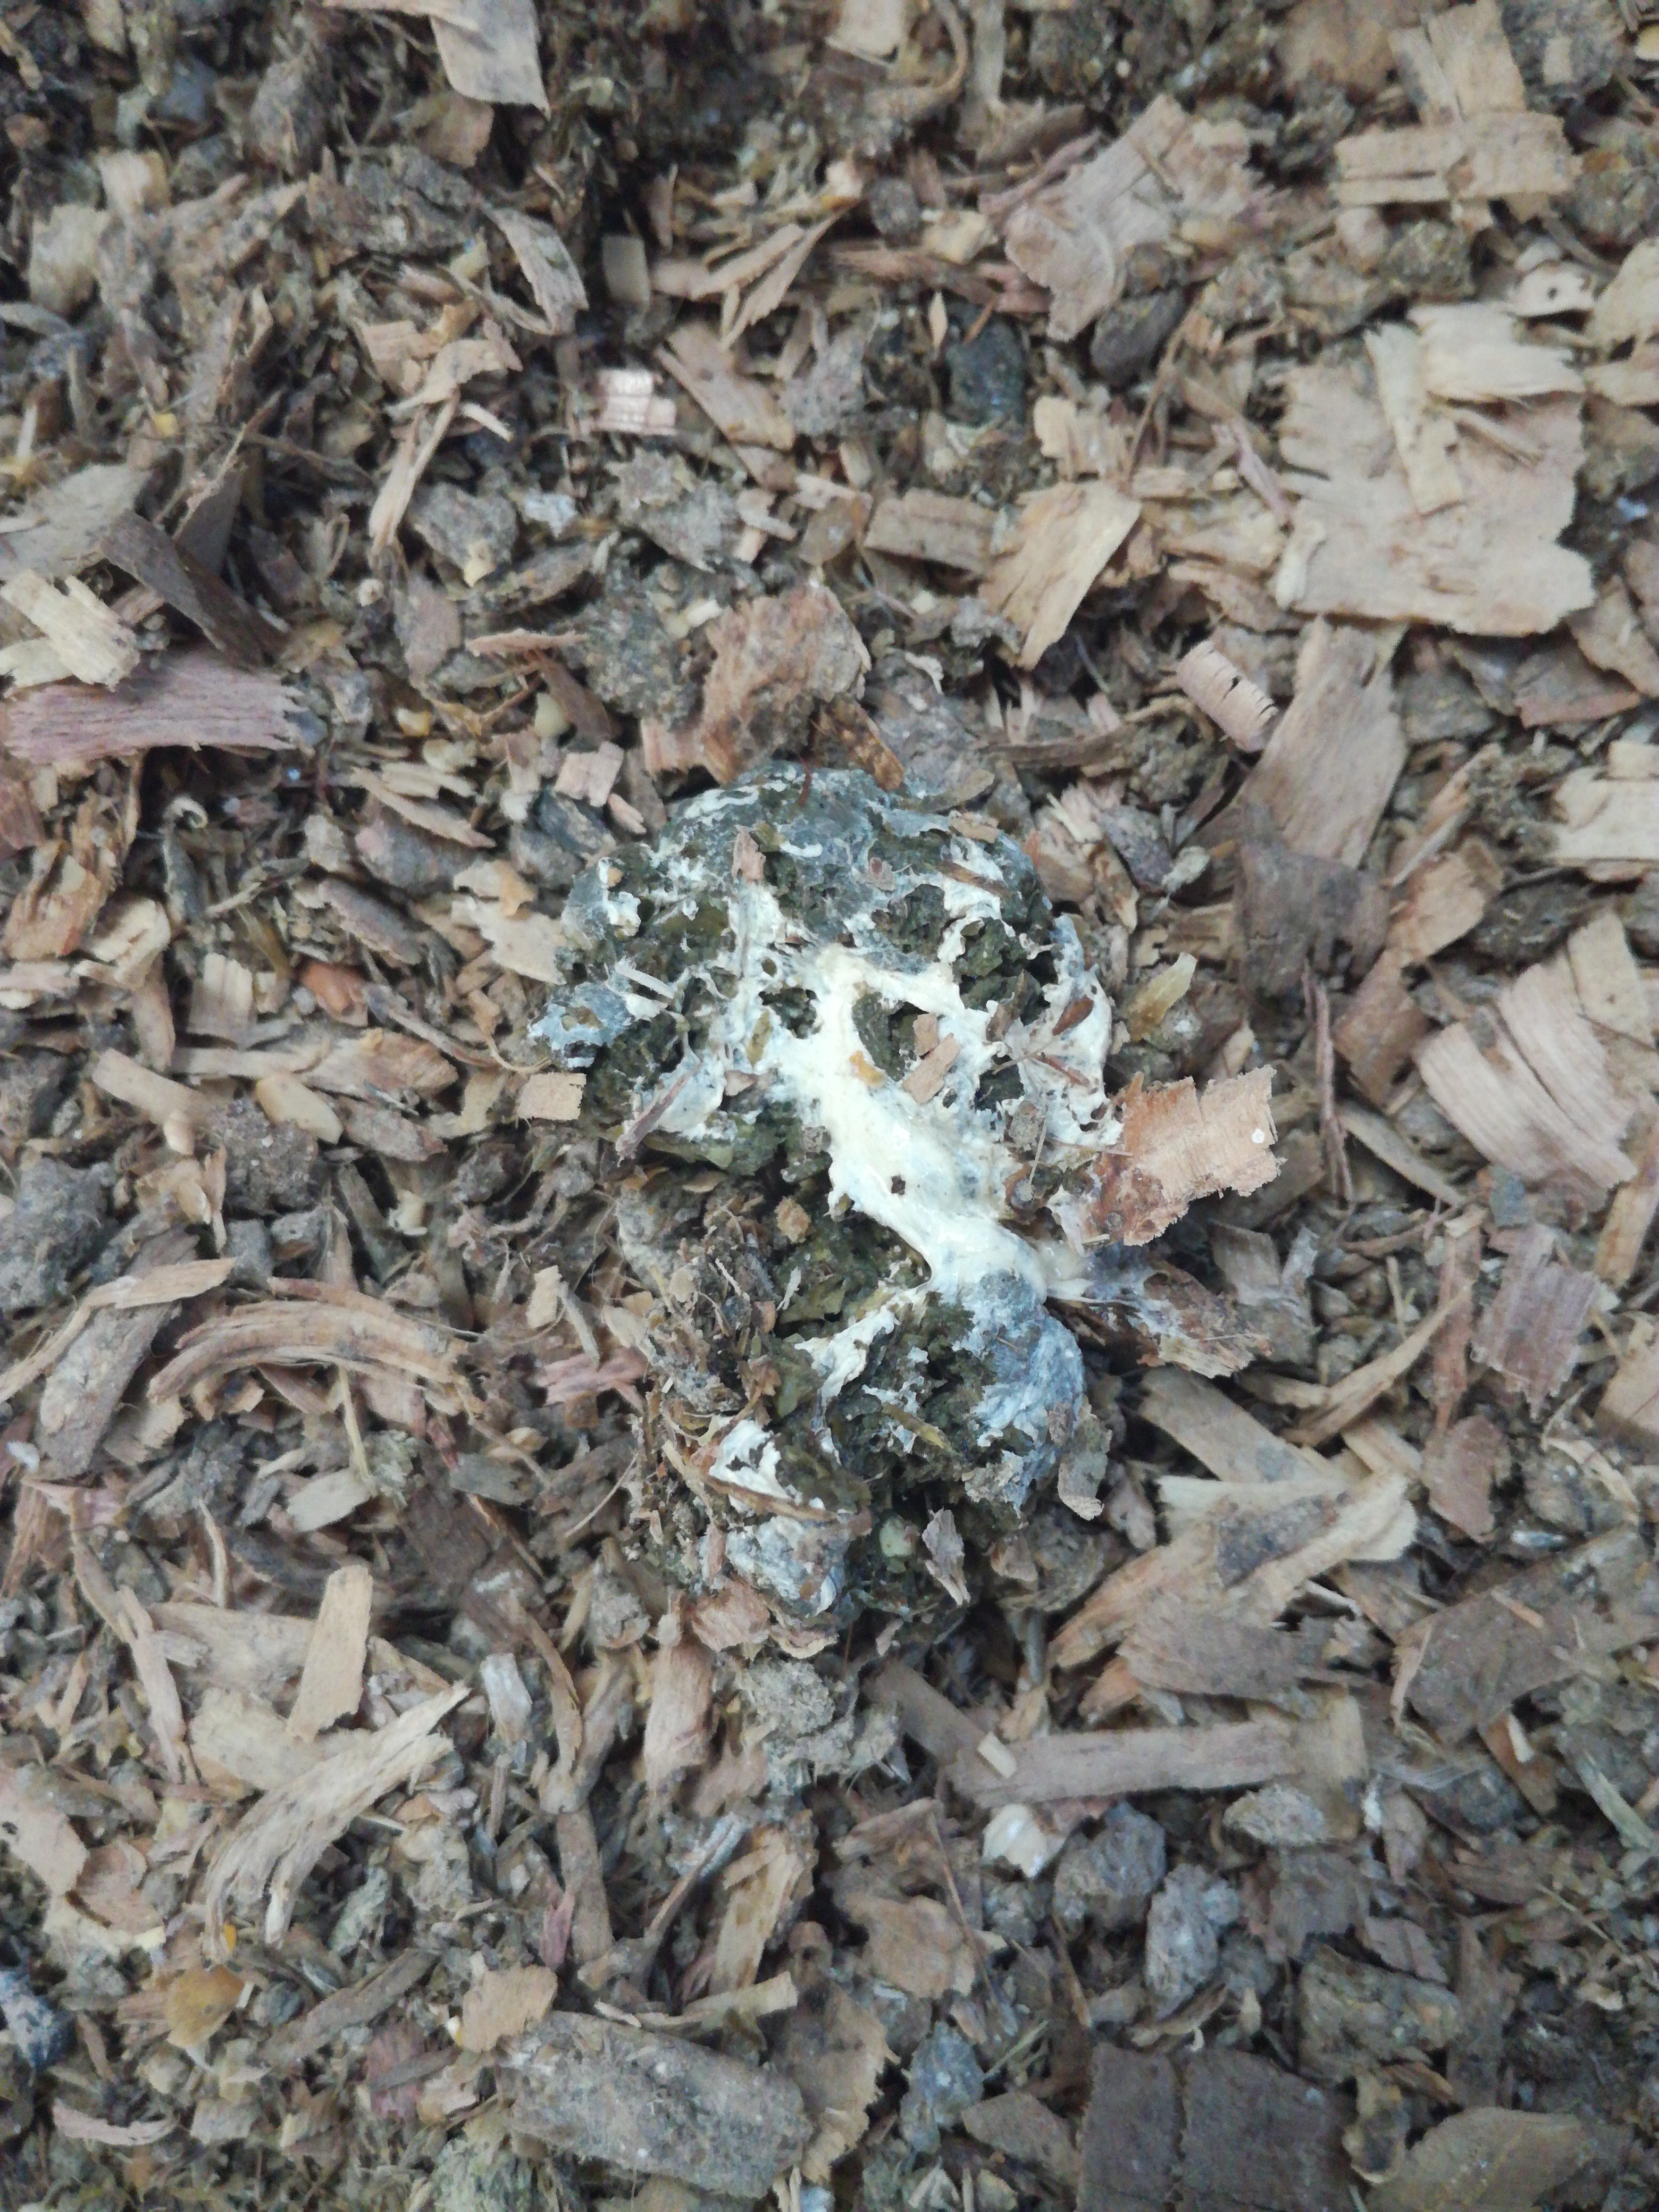
PCR-confirmed diagnosis: Healthy